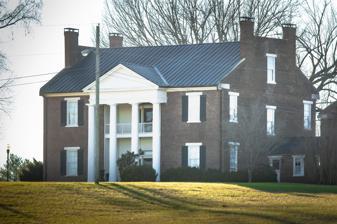
Building: Elm Springs (house)
Country: United States of America
Year built: 1837
Historic house in Tennessee, United States United States historic place Elm Springs U.S. National Register of Historic Places Elm Springs Show map of Tennessee Show map of the United States Interactive map showing the location of Elm Springs Nearest city Columbia, Tennessee Coordinates 35°35′5″N 87°1′50″W / 35.58472°N 87.03056°W / 35.58472; -87.03056 Area 7 acres (2.8 ha) Built 1837 Architect Nathan Vaught Architectural style Greek Revival NRHP reference No. 86000402 Added to NRHP March 13, 1986 Elm Springs is a two-story, brick house built in 1837 in the Greek Revival style.  It is located just outside Columbia, Tennessee , United States .  It was added to the National Register of Historic Places in 1986 and has served as the headquarters for the Sons of Confederate Veterans since 1992. History The house was built in 1837 by brothers James and Nathaniel Dick, wealthy New Orleans cotton merchants, as a gift for their sister, Sarah Todd. Sarah and her husband, Christopher Todd, lived in Elm Springs for the rest of their lives. After their deaths, the property went to their daughter, Susan Todd. She was the wife of Abraham M. Looney , a prominent attorney in Maury County and a Tennessee State Senator . During the Civil War , Looney was an outspoken southerner and served in the Confederate States Army as a captain in command of Company H, 1st Tennessee Infantry which Sam Watkins of " Company Aytch " fame was a member.  Looney was later promoted to lieutenant colonel .  In November 1864 Confederate units of the Army of Tennessee began the march north for Nashville in the ill-fated Franklin-Nashville Campaign .  The Union Army , which had occupied Maury County for several months, was preparing defensive positions ahead of the oncoming Confederate troops under General John B. Hood in a line of defense extending from the Mooresville Pike to the Mount Pleasant Pike .  As Union forces under the command of General John M. Schofield began their hasty withdrawal from Columbia, they began destroying important buildings along the line of withdrawal by fire as a defensive tactic, and many of Maury County's antebellum homes were destroyed.  Elm Springs anchored the eastern flank of their line and was slated for destruction as the last Union troops left Columbia.   Responding to pleas from local citizens, Confederate Brigadier General Frank C. Armstrong dispatched a squad of mounted infantry to ensure the safety of Lieutenant Colonel Looney's home and property. The house likely would have burned down if it had not been for the arrival of Confederate troops who extinguished the fires they found. The Akin family acquired the property about 1910 and in 1985 the Gillham family purchased it and restored it to near original state. On March 4, 1946, Mr. Howard Blocker and his wife, Rebecca T. Blocker purchased the estate.  Mr. Blocker owned Columbia Paving and was a prominent member of the city.  Mr. Blocker passed away and Mrs. Blocker held the home until the 1970's. In 1992 it became the headquarters of the Sons of Confederate Veterans and the Military Order of the Stars and Bars . Together, the two organizations co-published a magazine, Confederate Veteran .  In late 2005, the organizations separated over political differences and the Military Order of Stars and Bars moved from Elm Springs to Daphne, Alabama. References